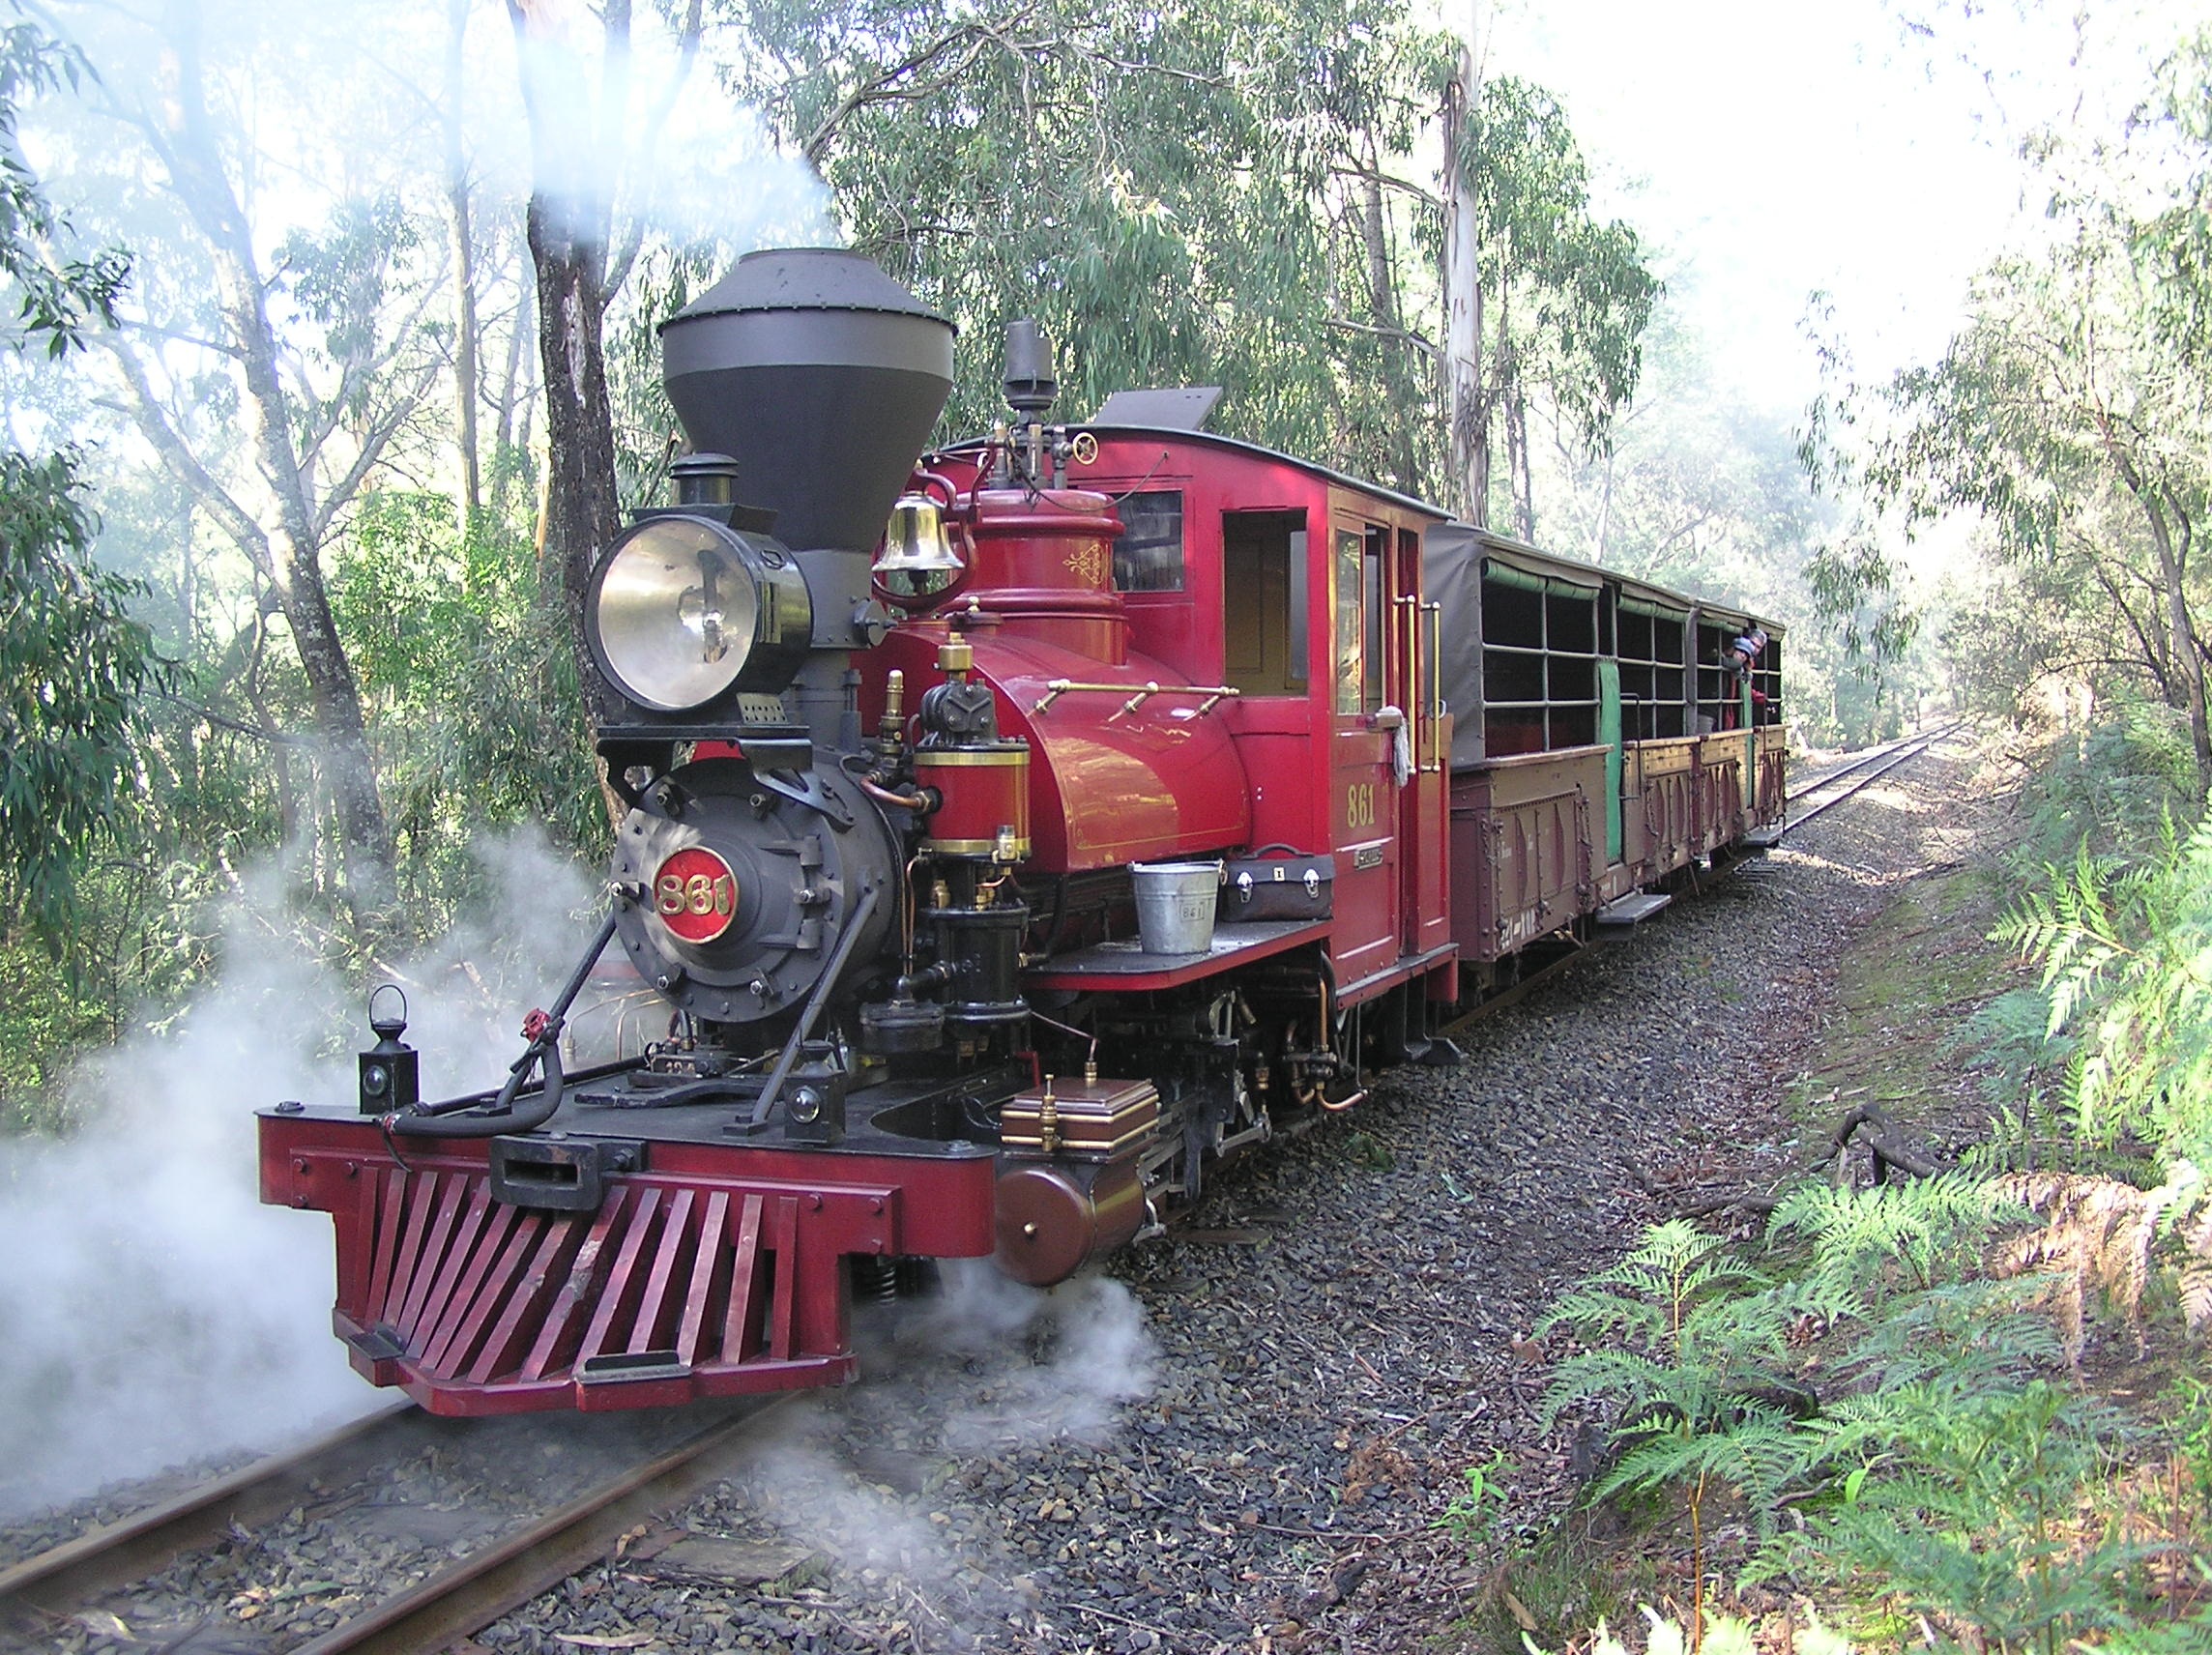
track, railway, rail, train, vacation, tourist, travel, transport, vehicle, journey, holiday, traveler, station, tourism, trip, locomotive, relaxation, steam engine, passenger, rail transport, electric locomotive, steam train, land vehicle, rolling stock, railroad car, passenger car